Greenside Mine

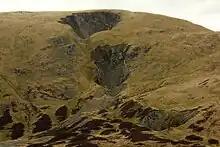
A series of large holes on the side of Green Side mountain, formed by the collapse of the old mine workings underneath

The Greenside Mining Company was formed in the 1820s to reopen and work the abandoned mine. Four local businessmen were behind this venture, led by Thomas Cant, a successful grocer in the nearby town of Penrith. They took control of the mine in early 1825, as reported by The Westmorland Gazette on 26 March 1825. Four miners were employed initially and mining operations were supervised by a mine agent.